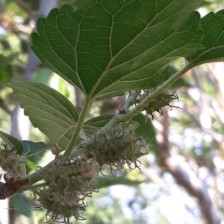
Variety: ChiangMai60